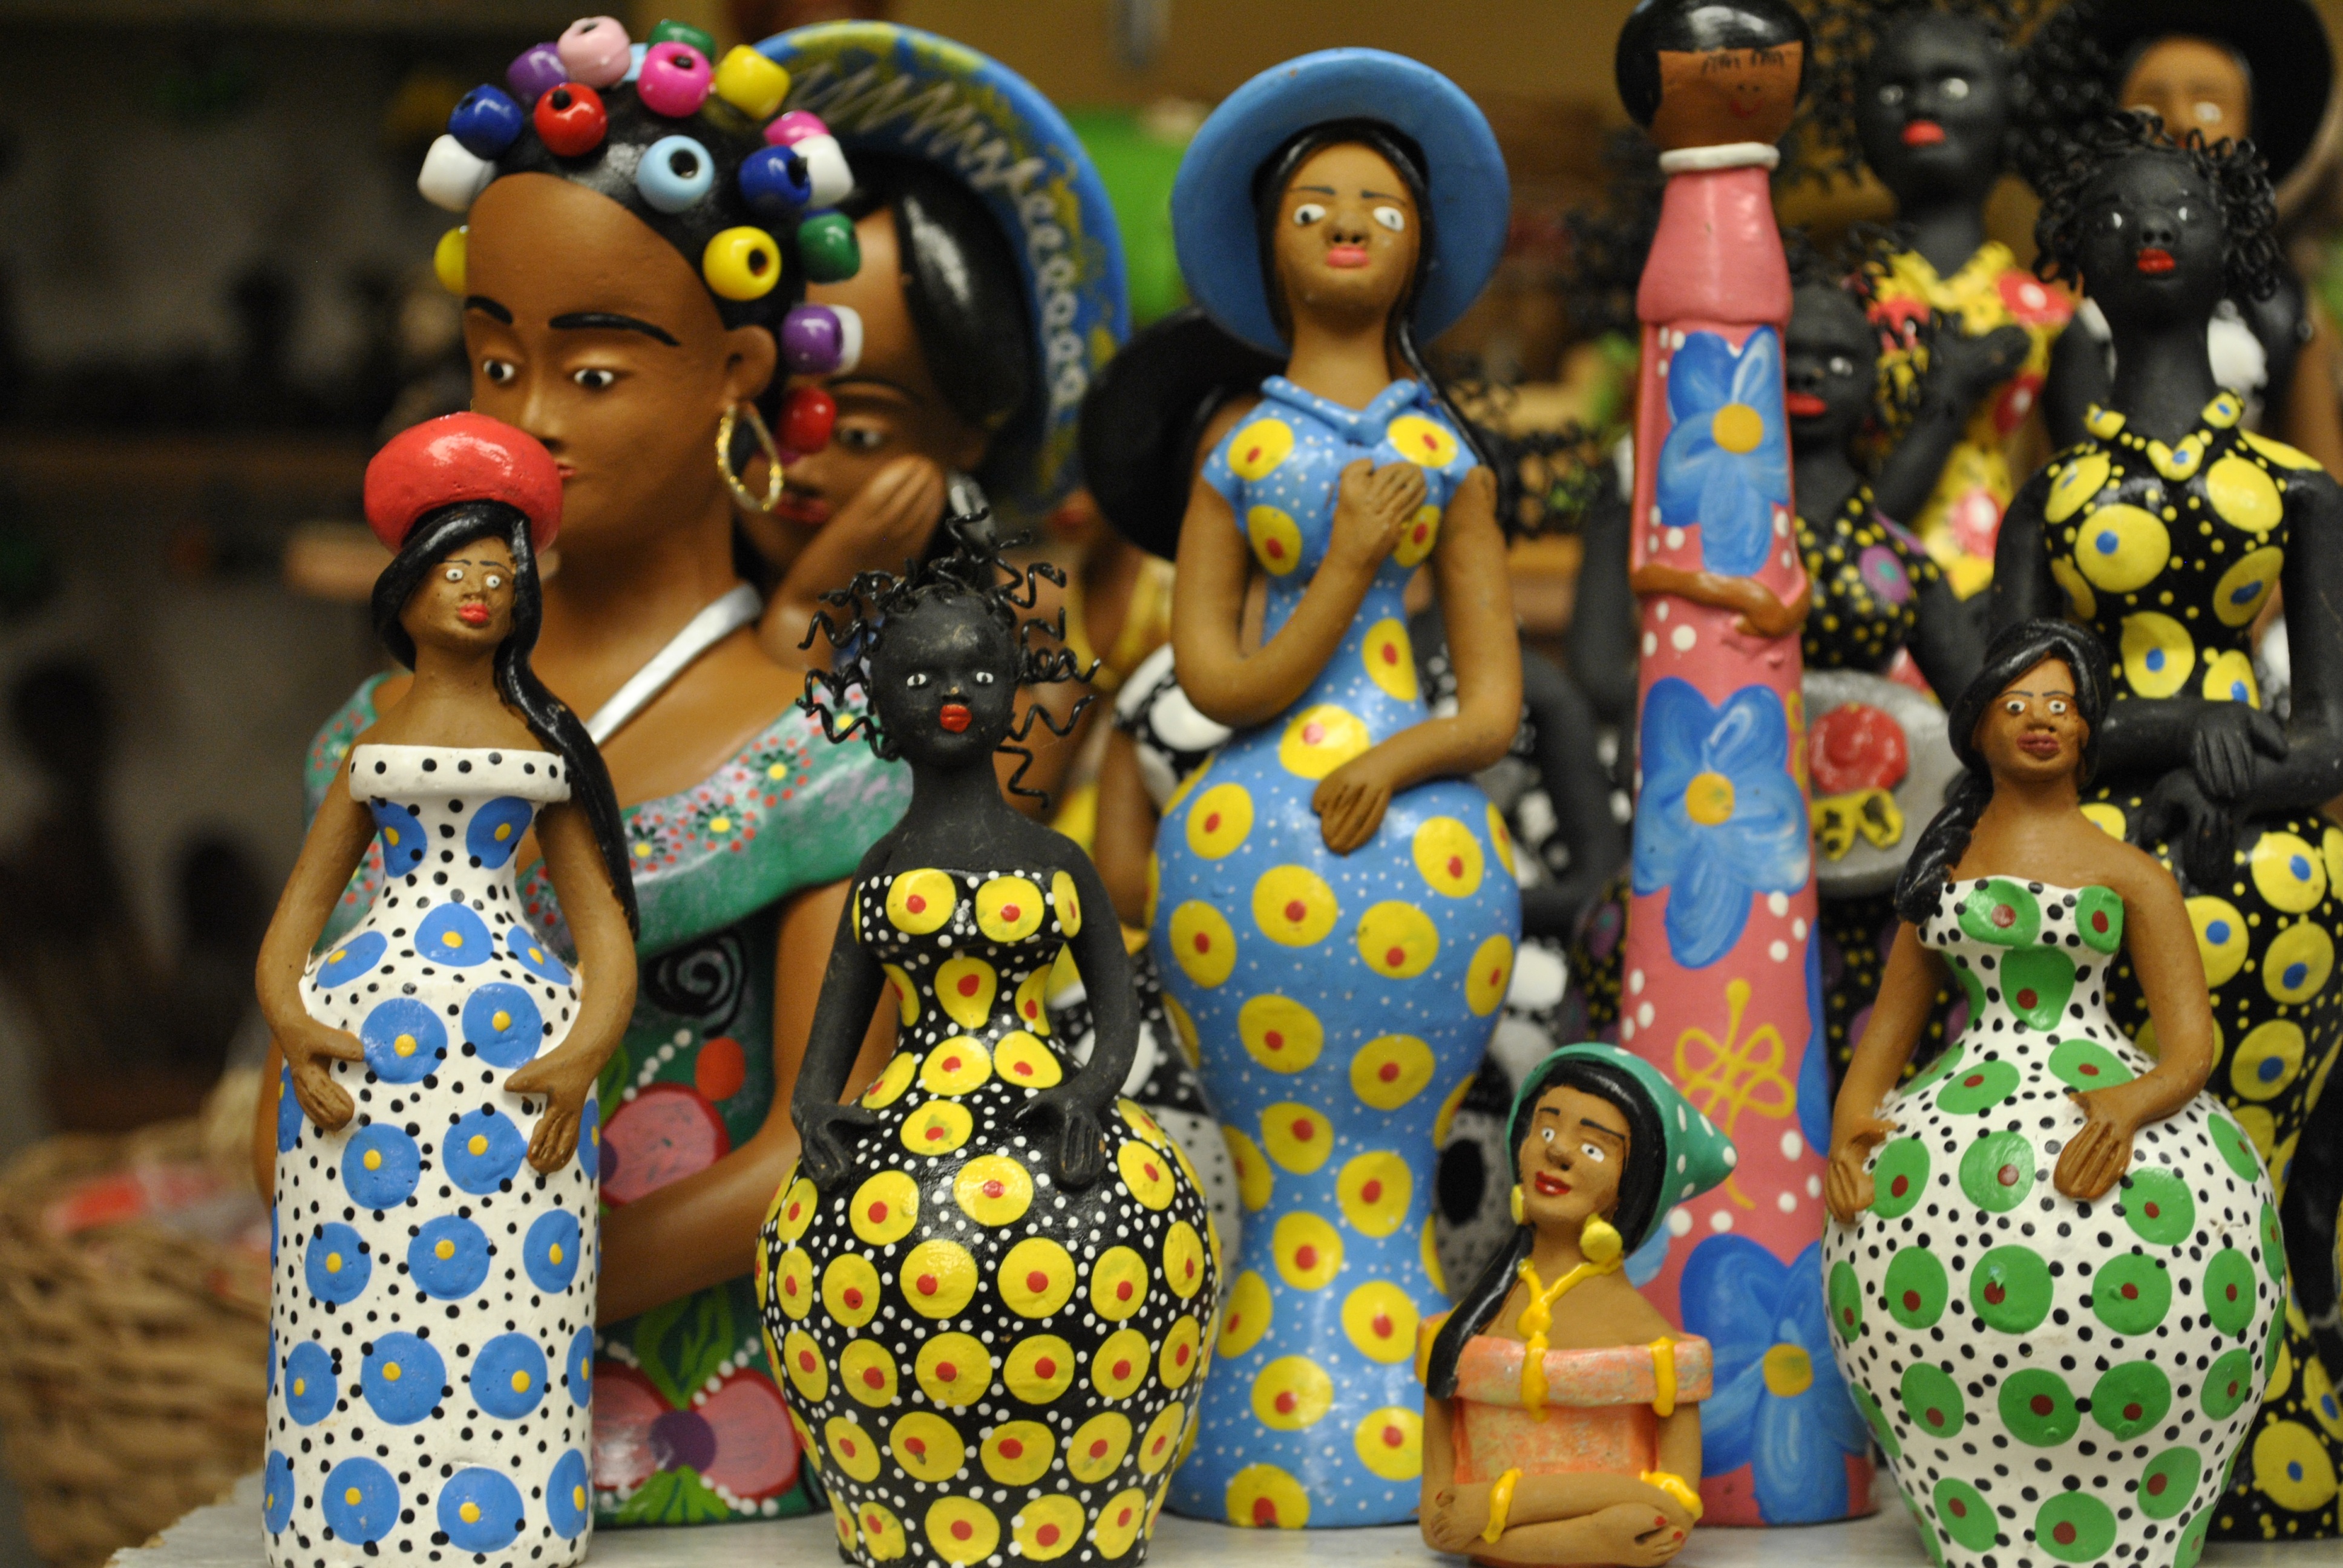
people, statue, toy, sculpture, doll, crafts, work of art